Southern Nazarene Crimson Storm

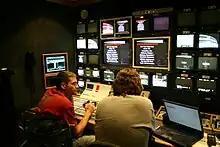
Event production at the video switcher

The Crimson Storm Football team was established in 2000. The football team has an 8-year combined record of 50-32. Although the Crimson Storm has not had a losing season over the past 8 years, it has also never made it to the playoffs. In 2004, the Crimson Storm joined the Central States Football League.